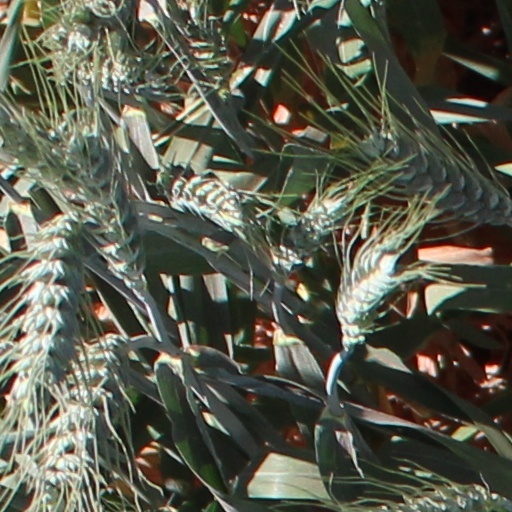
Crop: wheat